History of the United States Coast Guard

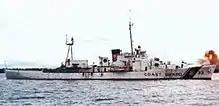
shelling targets in Vietnam, circa 1967

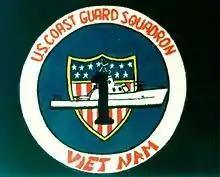
Squadron One unit patch

The Coast Guard was active in the Vietnam War beginning 27 May 1965 with the formation of Coast Guard Squadron One consisting of Divisions 11 and 12. Squadron One assisted in Operation Market Time by interdicting resupply by sea of Viet Cong and North Vietnamese forces. The Coast Guard developed a "piggyback" weapon that proved highly useful; an M2 Browning machine gun placed over a 81mm mortar. Seventeen "Point class" 82-foot WPB cutters were transferred to coastal waters off Vietnam with their Coast Guard crews under the operational control of the U.S. Navy Seventh Fleet. The first eight Squadron One cutters arrived at Danang on 20 July and were designated Division 12. Division 11 consisting of the remaining nine cutters arrived at An Thoi on 1 August. Division 13, consisting of nine additional WPB's arrived for duty at Cat Lo on 22 February 1966. Squadron One cutters were awarded the Navy Presidential Unit Citation for their assistance provided the Navy during Operation Sealords.